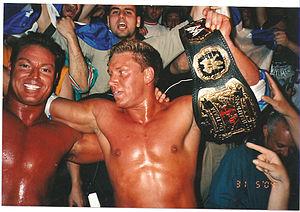
La Résistance était une équipe de catcheurs heel québécois ayant travaillés à la World Wrestling Entertainment. L'équipe était composée de Sylvain Grenier et Rob Conway, et anciennement de René Duprée.
Sylvain Grenier est un catcheur québécois.